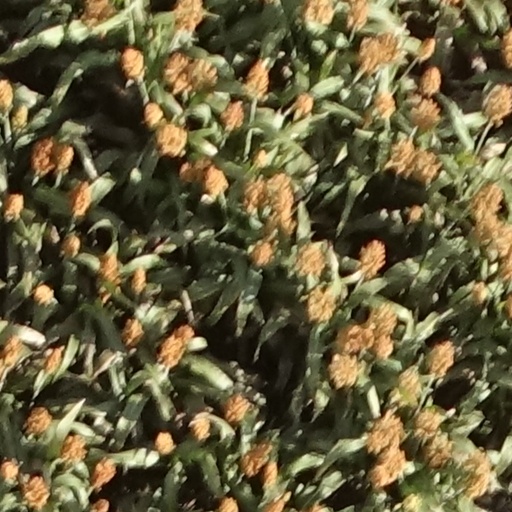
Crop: sorghum